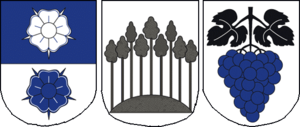
Neunforn est une commune suisse du canton de Thurgovie, située dans le district de Frauenfeld.